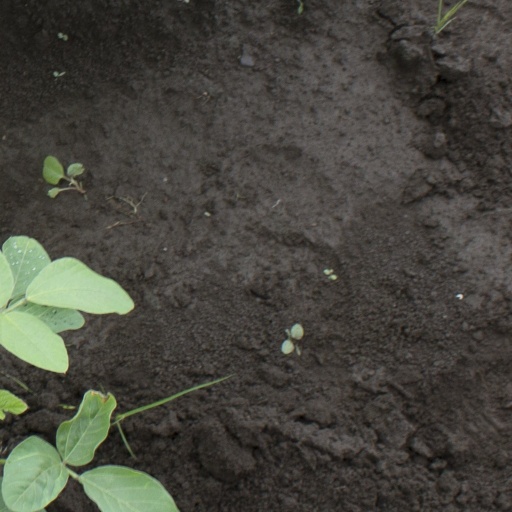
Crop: soybean